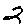
Label: 2